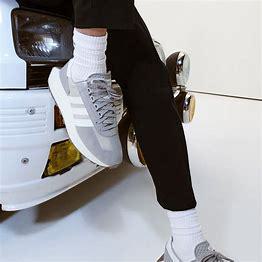
Brand: Adidas
Model: Retropy E5